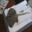
Label: ray